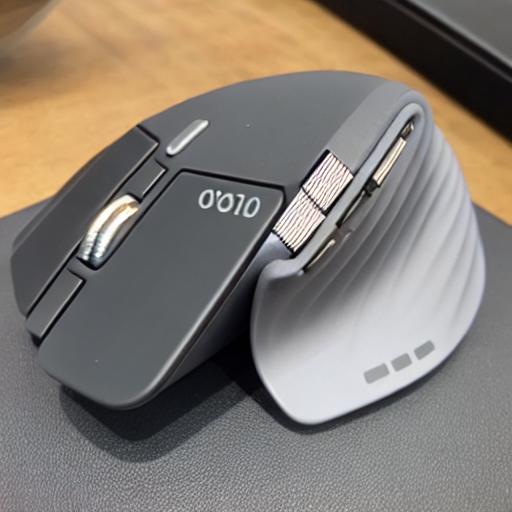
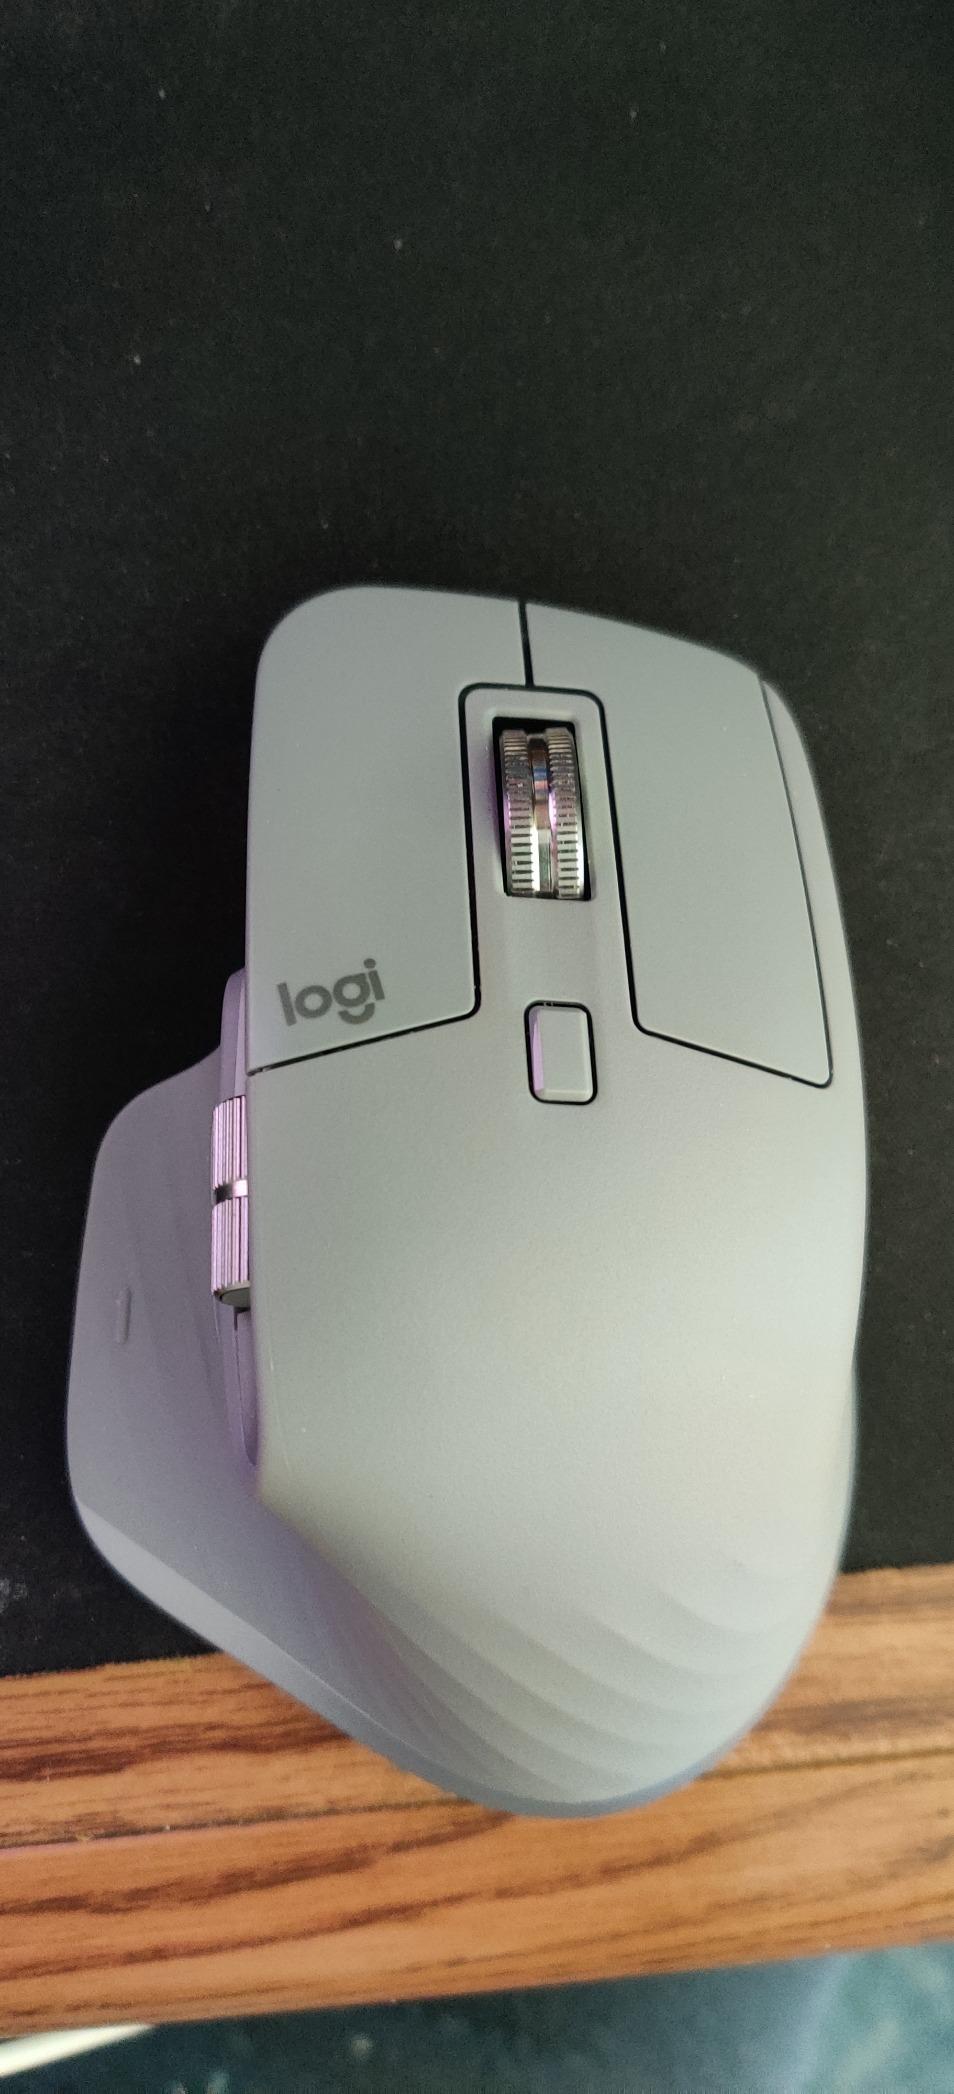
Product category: mouse
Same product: no